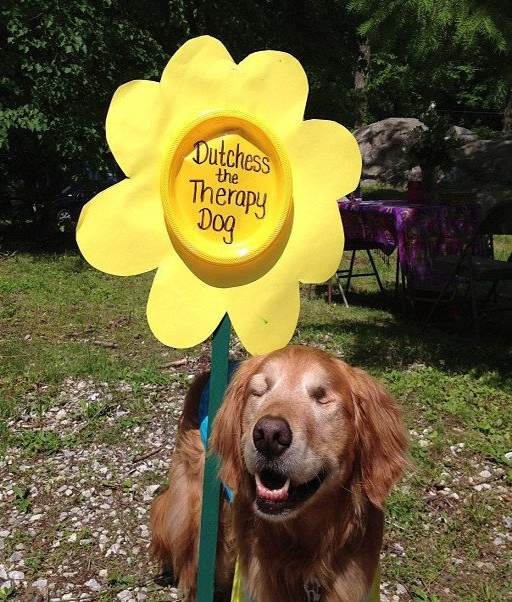
this lady who is always opening her heart up to others .